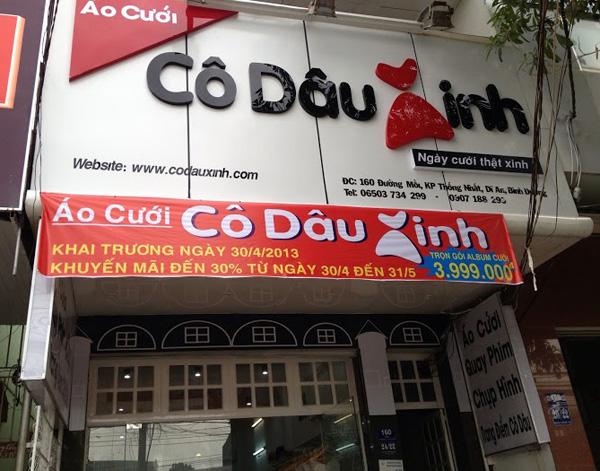
ở trước cửa tiệm có một tấm băng rôn màu đỏ